TurboExpress

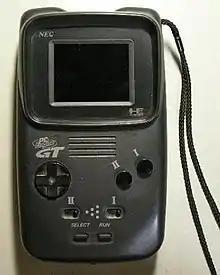
The PC Engine GT

The screen is sized 66 mm (2.6 in.), the same as the original Game Boy. It can display 64 sprites at once, 16 per scanline, in up to 481 colors from a palette of 512. It has 8 kilobytes of RAM, and it runs a HuC6280 CPU at 1.79 or 7.16 MHz, same as TurboGrafx-16.